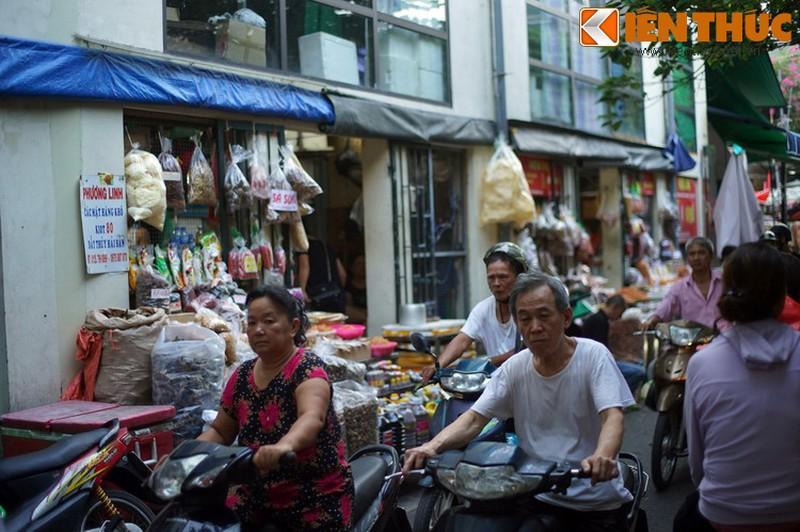
có một vài người đang điều khiển xe máy ở trên đường